Lavau Grave

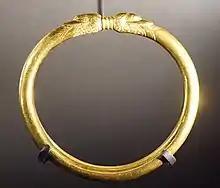
Lavau gold bracelet, Hallstatt D3

The Lavau Grave is princely burial dating to the middle of the 5th century BC, located by the town of Lavau in the Aube department of north-central France.